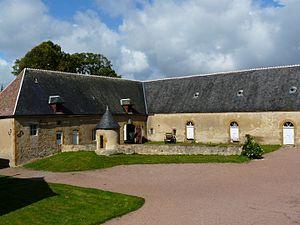
Communs du château de Villemolin, détail
Le château de Villemolin est situé sur la commune d'Anthien dans la Nièvre, à 20 kilomètres au sud de Vézelay et à 30 kilomètres au sud-ouest d'Avallon, en bordure du Parc naturel régional du Morvan.